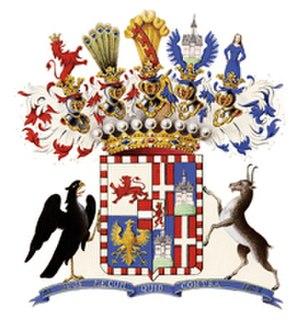
Anna Plochl, baronne de Brandhofen et comtesse de Méran, née le 6 janvier 1804 à Bad Aussee, en Autriche, et morte le 4 août 1885 dans cette même ville, fut l'épouse morganatique de l’archiduc Jean-Baptiste d'Autriche. D’origine roturière, elle était renommée pour son travail social et ses talents de cuisinière.
François Philippe, comte de Méran et baron de Brandhofen est né à Graz, en Autriche, le 3 décembre 1891 et est décédé à Stainz le 15 novembre 1983. De 1947 à sa mort, il est le chef de la branche comtale de Méran, famille qui descend en ligne morganatique de la Maison de Habsbourg-Lorraine. C’est également un député du Land de Styrie et une personnalité politique autrichienne.
Jean-Baptiste Joseph Fabien Sébastien d’Autriche, né le 20 janvier 1782 à Florence en Toscane et mort le 11 mai 1859 à Graz en Styrie, est prince de la maison de Habsbourg-Lorraine, 9ᵉ fils du grand-duc Léopold de Toscane, le futur empereur Léopold II, et de son épouse Marie-Louise d'Espagne. Frère cadet de l'empereur François Iᵉʳ d'Autriche, il fut feld-maréchal de l'Armée impériale et régent impérial du pouvoir central provisoire mis en place par le Parlement de Francfort en 1848 lors des événements de la révolution de Mars.